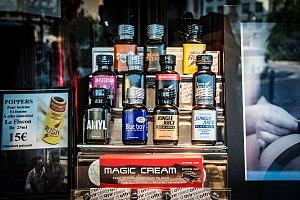
Flacons de poppers avril 2018
Les poppers sont des substances vasodilatatrices.